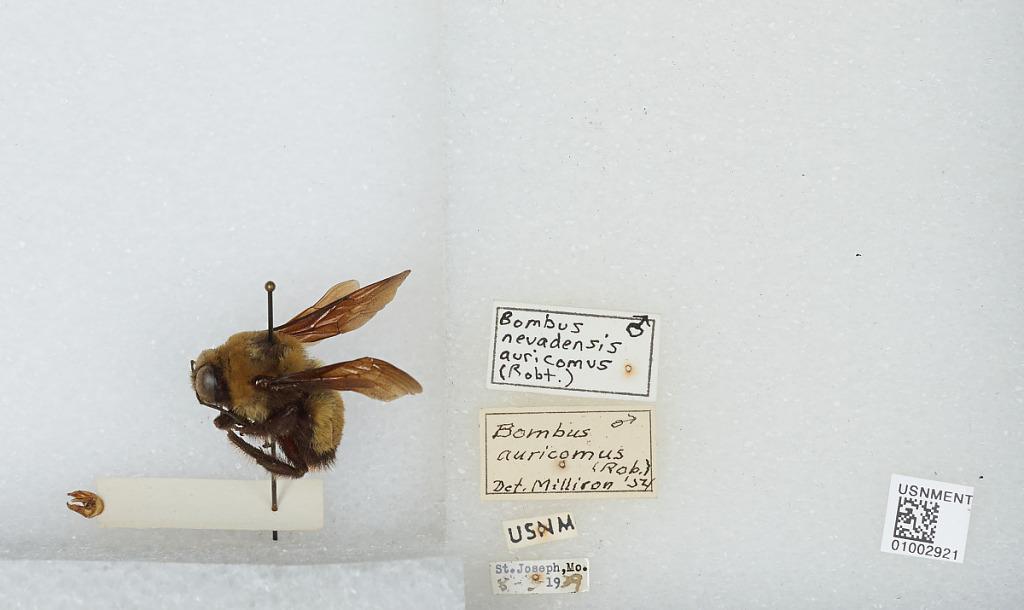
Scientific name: Bombus (Bombias) auricomus (Robertson)
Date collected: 1939-8-
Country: United States
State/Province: Missouri
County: Buchanan
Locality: St. Joseph
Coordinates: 39.7581, -94.8367
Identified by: Milliron